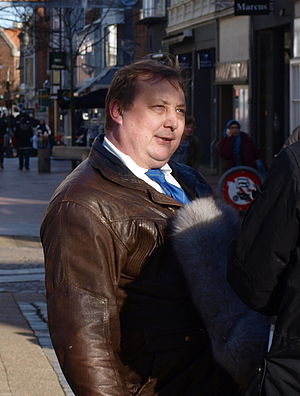
Anders Gravers Pedersen
Anders Gravers Pedersen til demonstration i Kolding den 13. april 2015
Anders Gravers Pedersen til demonstration i Kolding den 13. april 2015
Anders Gravers Pedersen er en dansk formand og medstifter af Stop Islamiseringen af Danmark, sammen med P.H. Bering og Stop Islamiseringen af Europa. Han har bopæl i den nordjyske by Storvorde, hvor han bor sammen med sin kæreste og et barn.